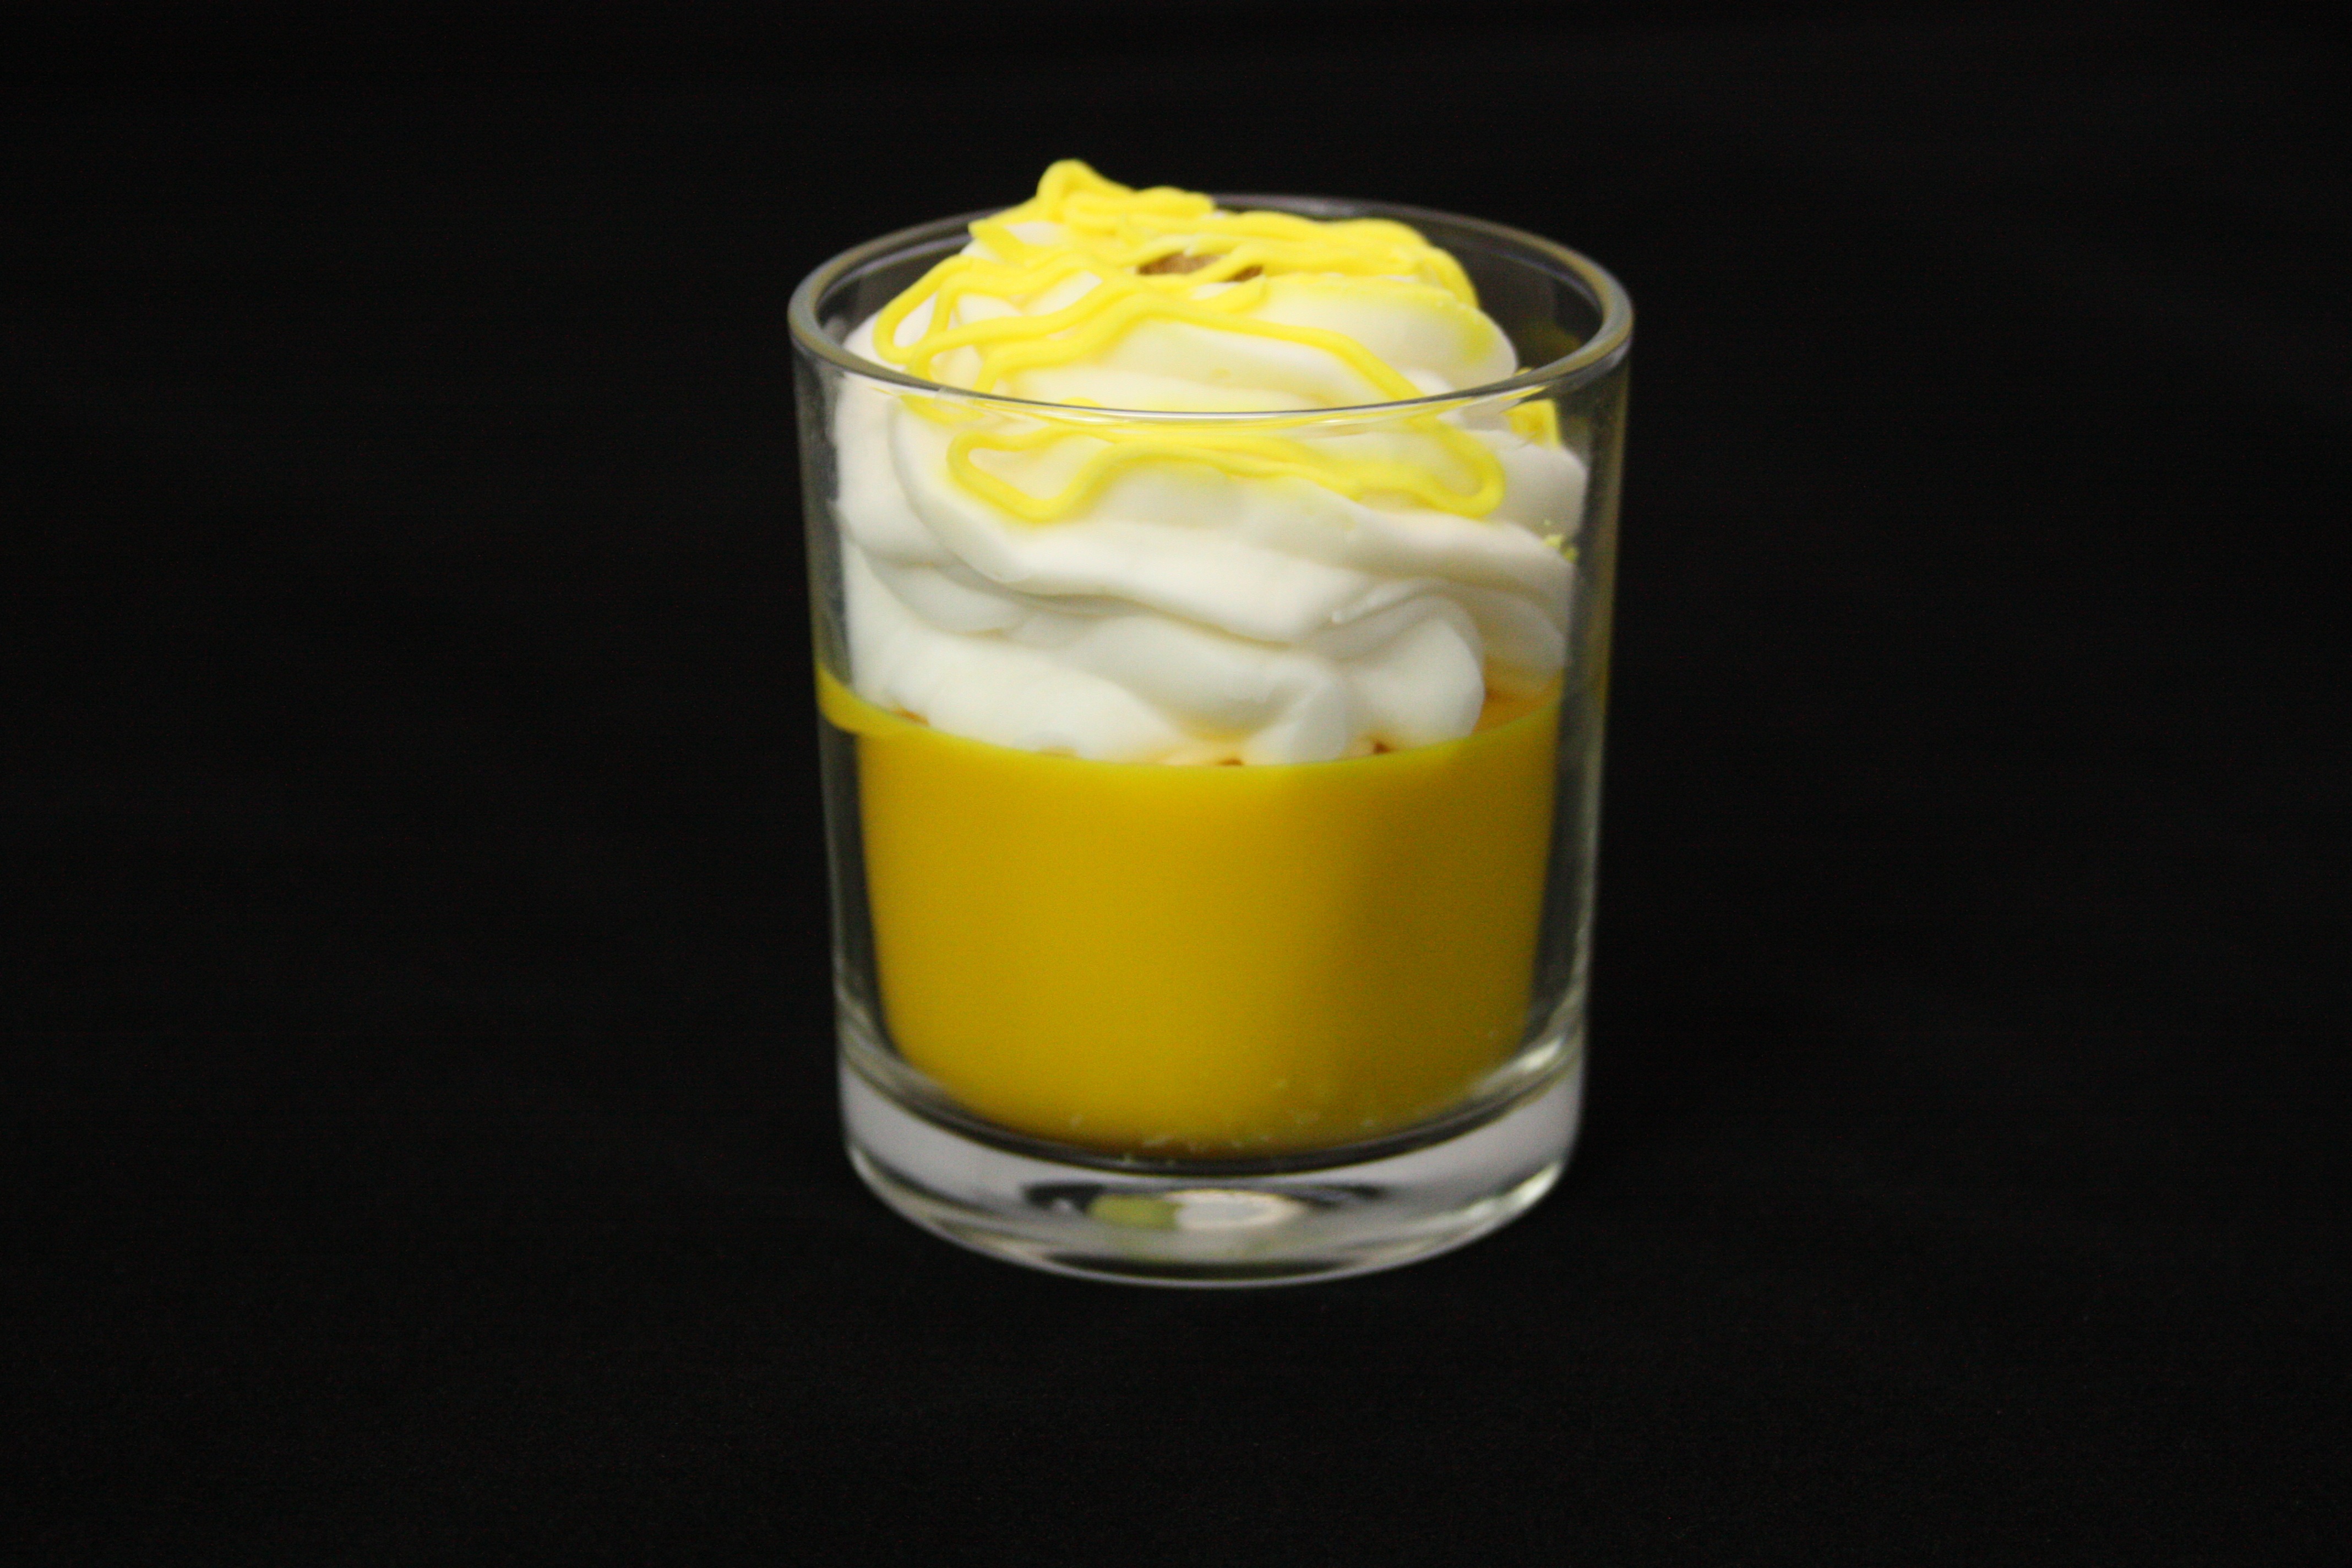
fruit, glass, food, produce, drink, candle, dessert, cuisine, lemon, liqueur, shape, citrus, flavor, flowering plant, land plant, distilled beverage, lemon dessert, yellow candle